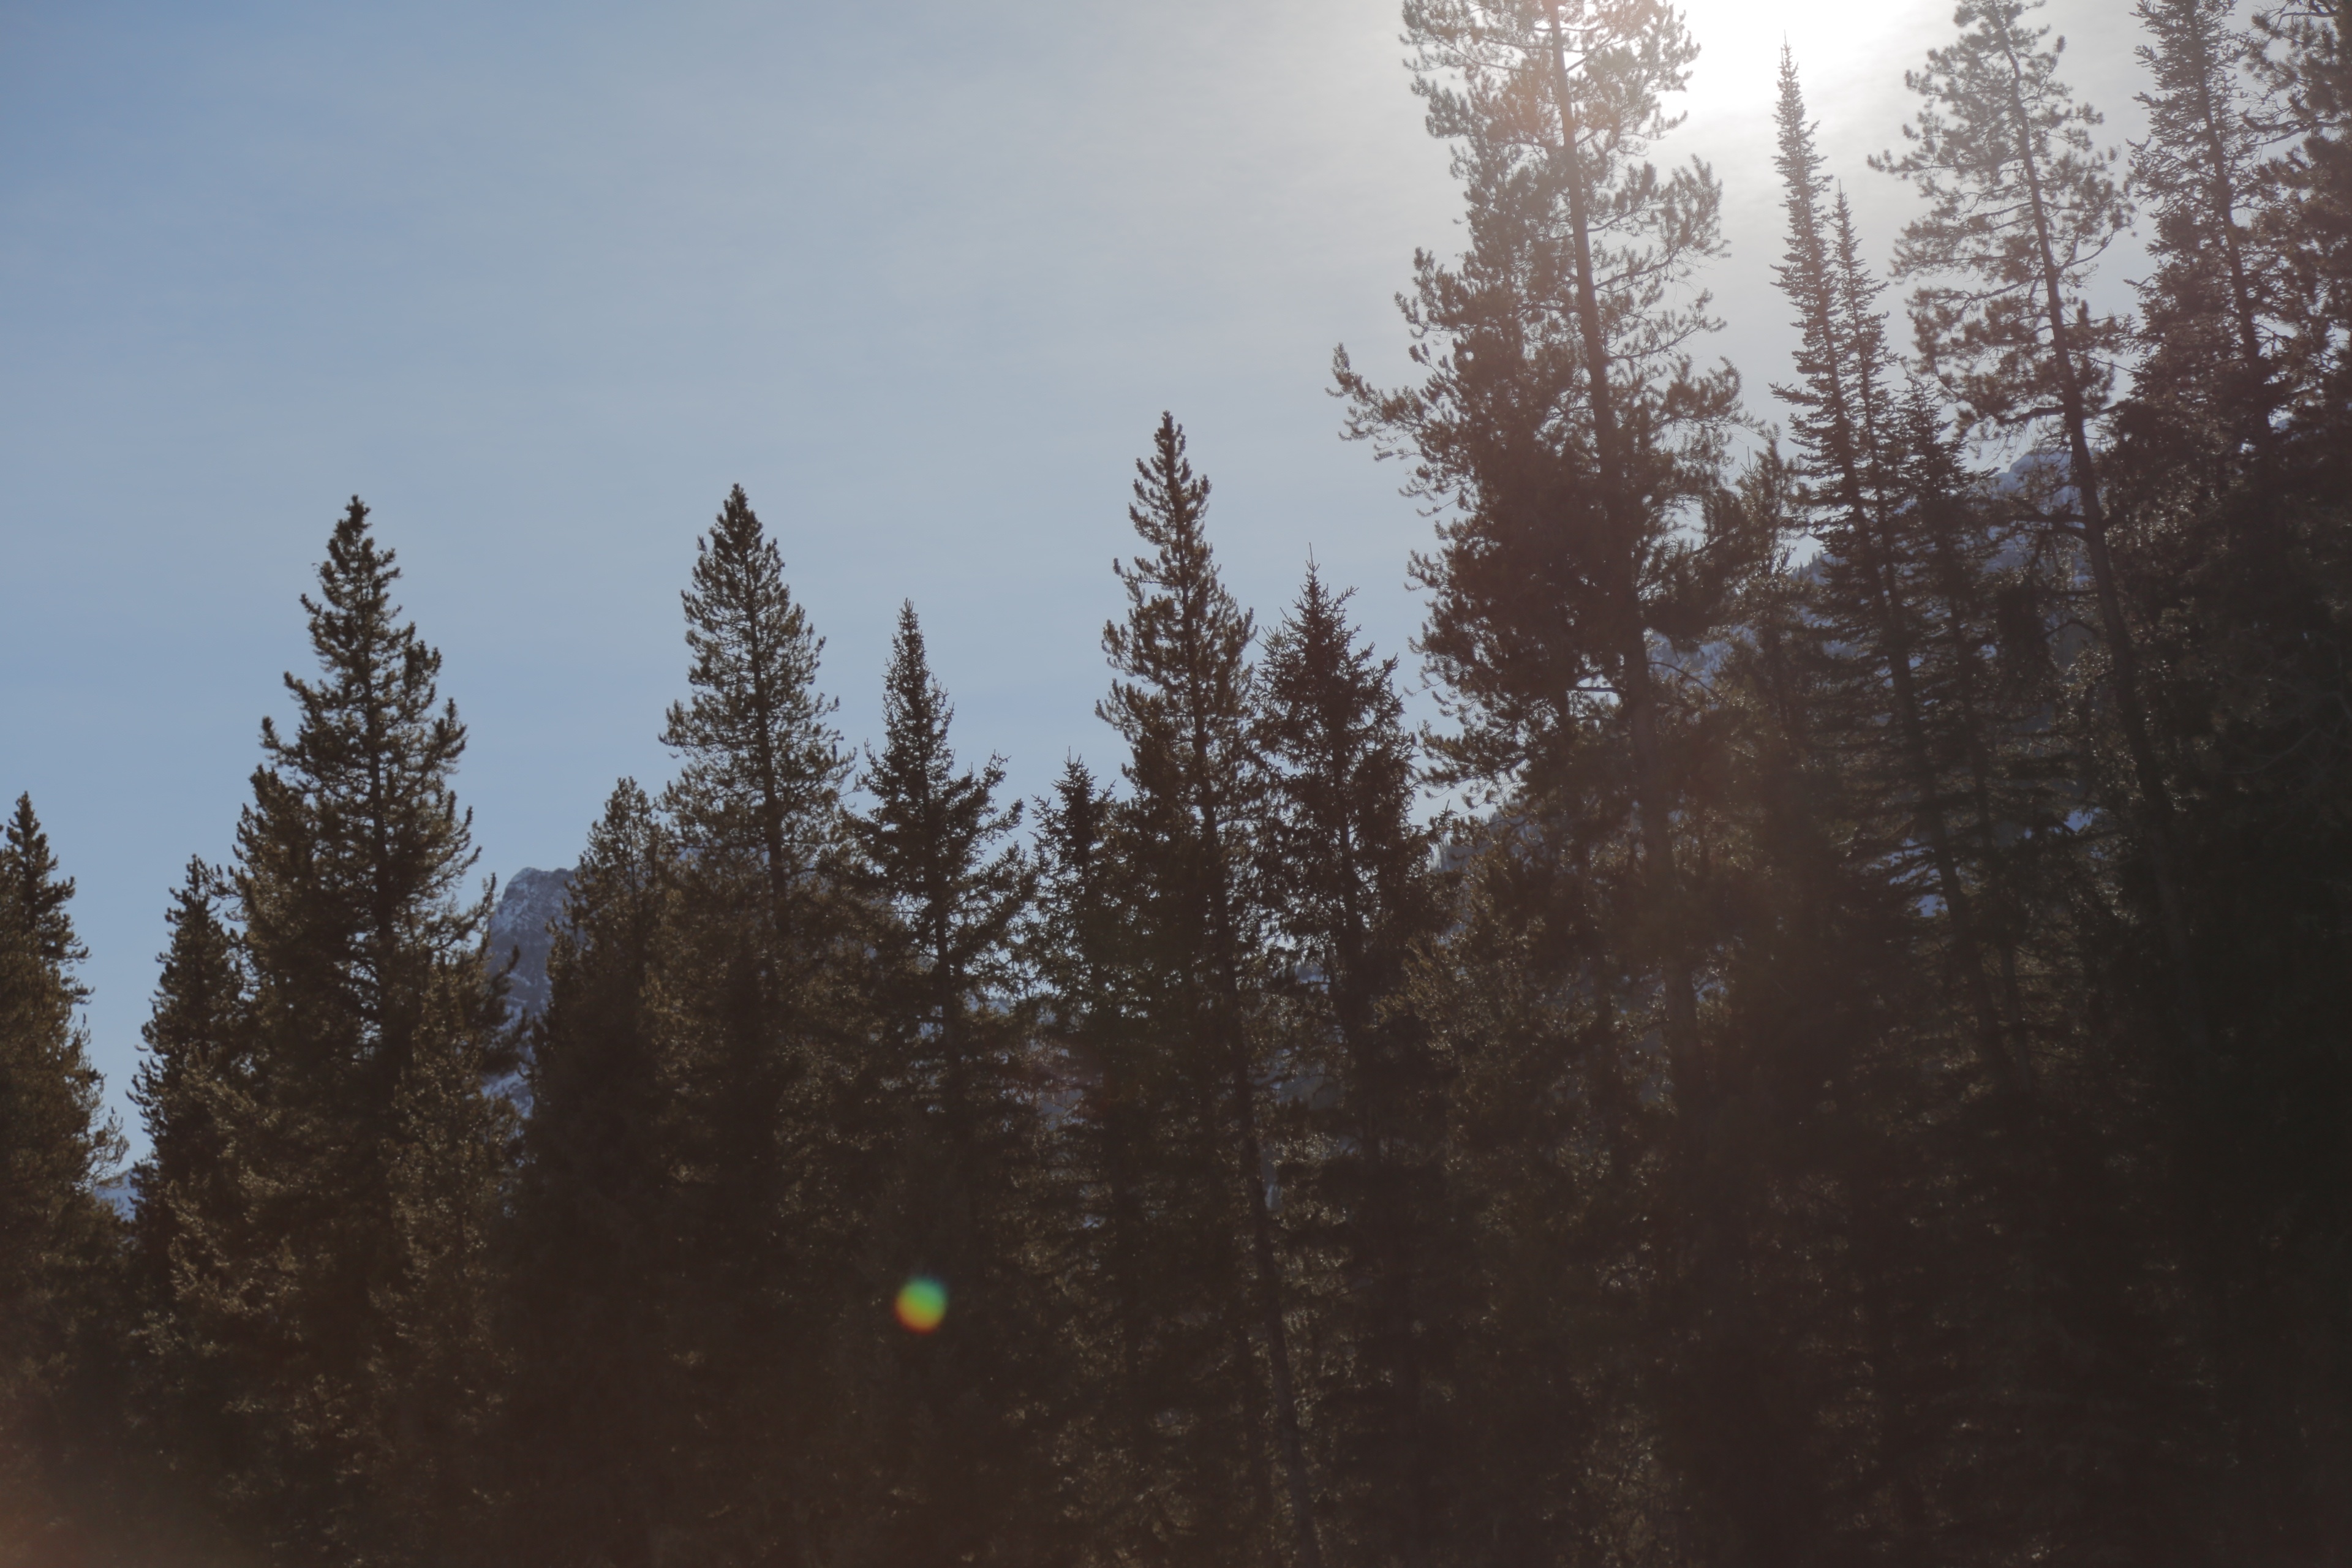
tree, nature, forest, grass, wilderness, branch, mountain, snow, winter, light, plant, fog, mist, sunlight, morning, leaf, autumn, weather, darkness, season, woodland, habitat, ecosystem, natural environment, atmospheric phenomenon, woody plant